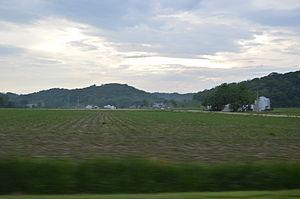
Le precinct de Richwood est un precinct électoral situé au sud du comté de Calhoun dans l'Illinois, aux États-Unis. En 2010, ce precinct comptait une population de 844 habitants.